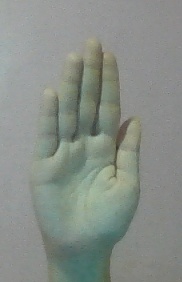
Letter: seen